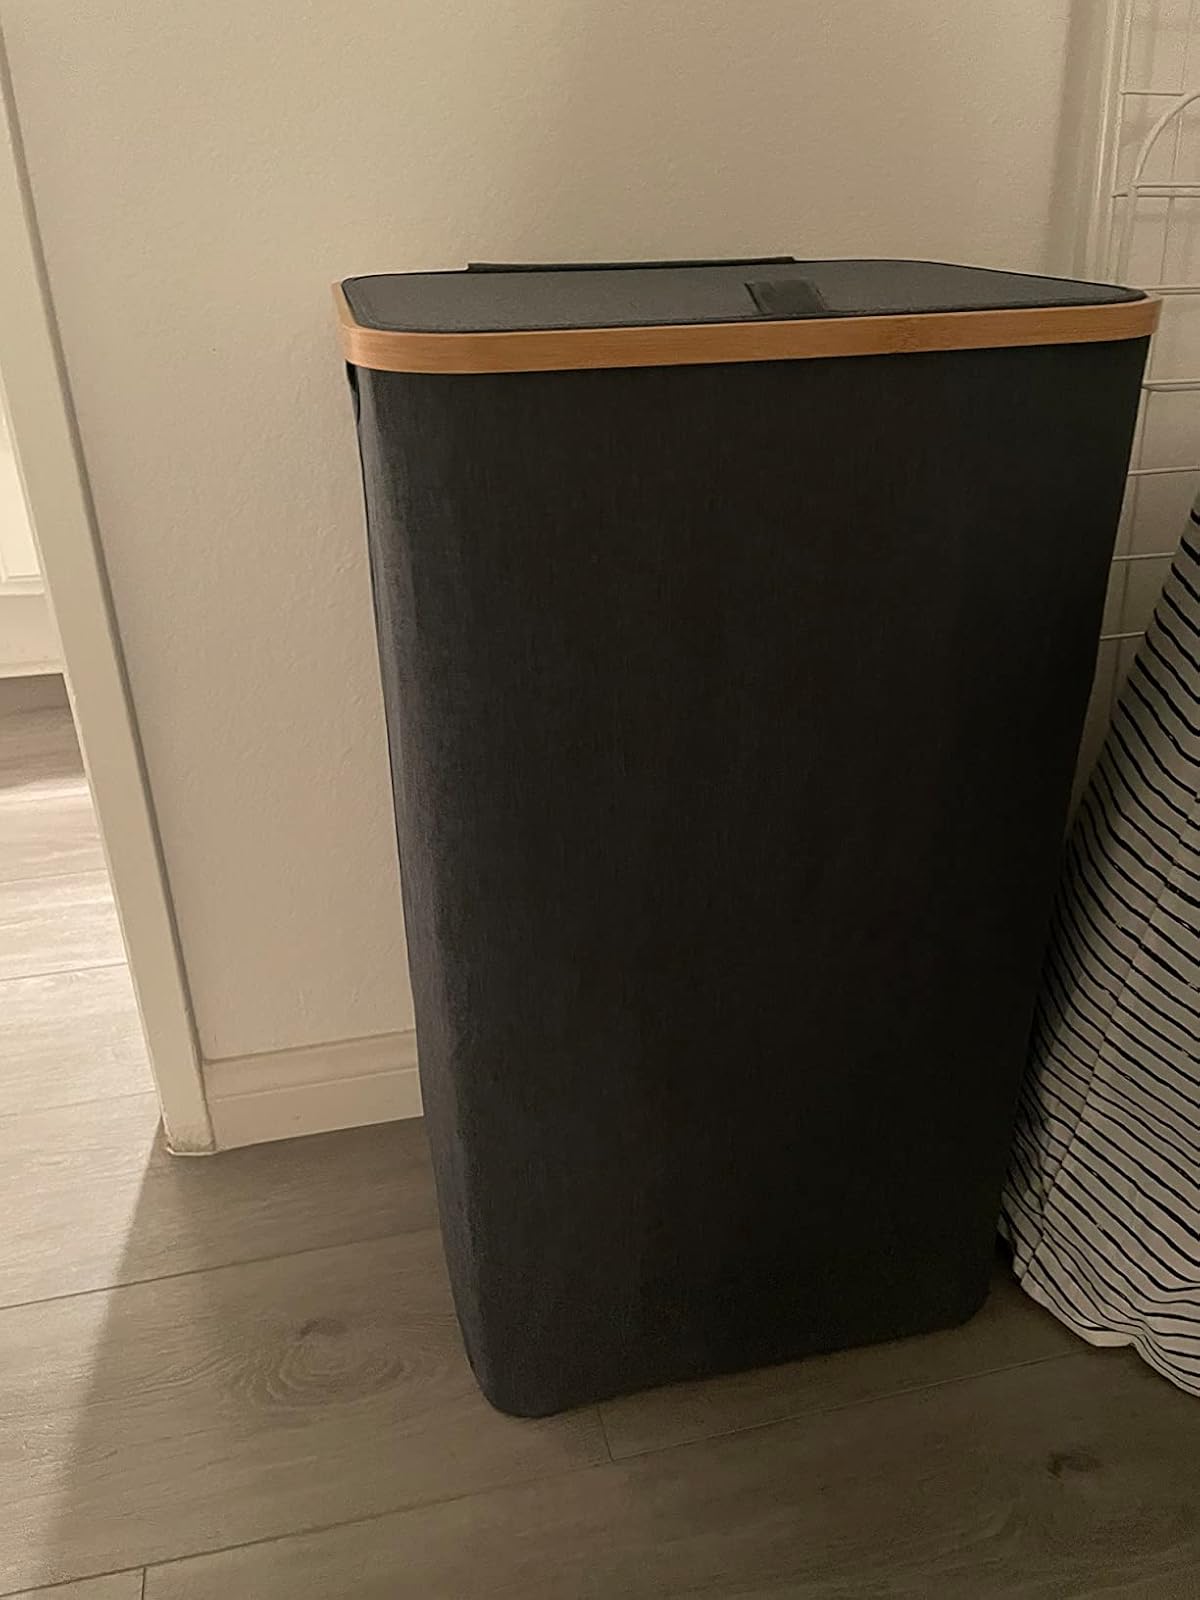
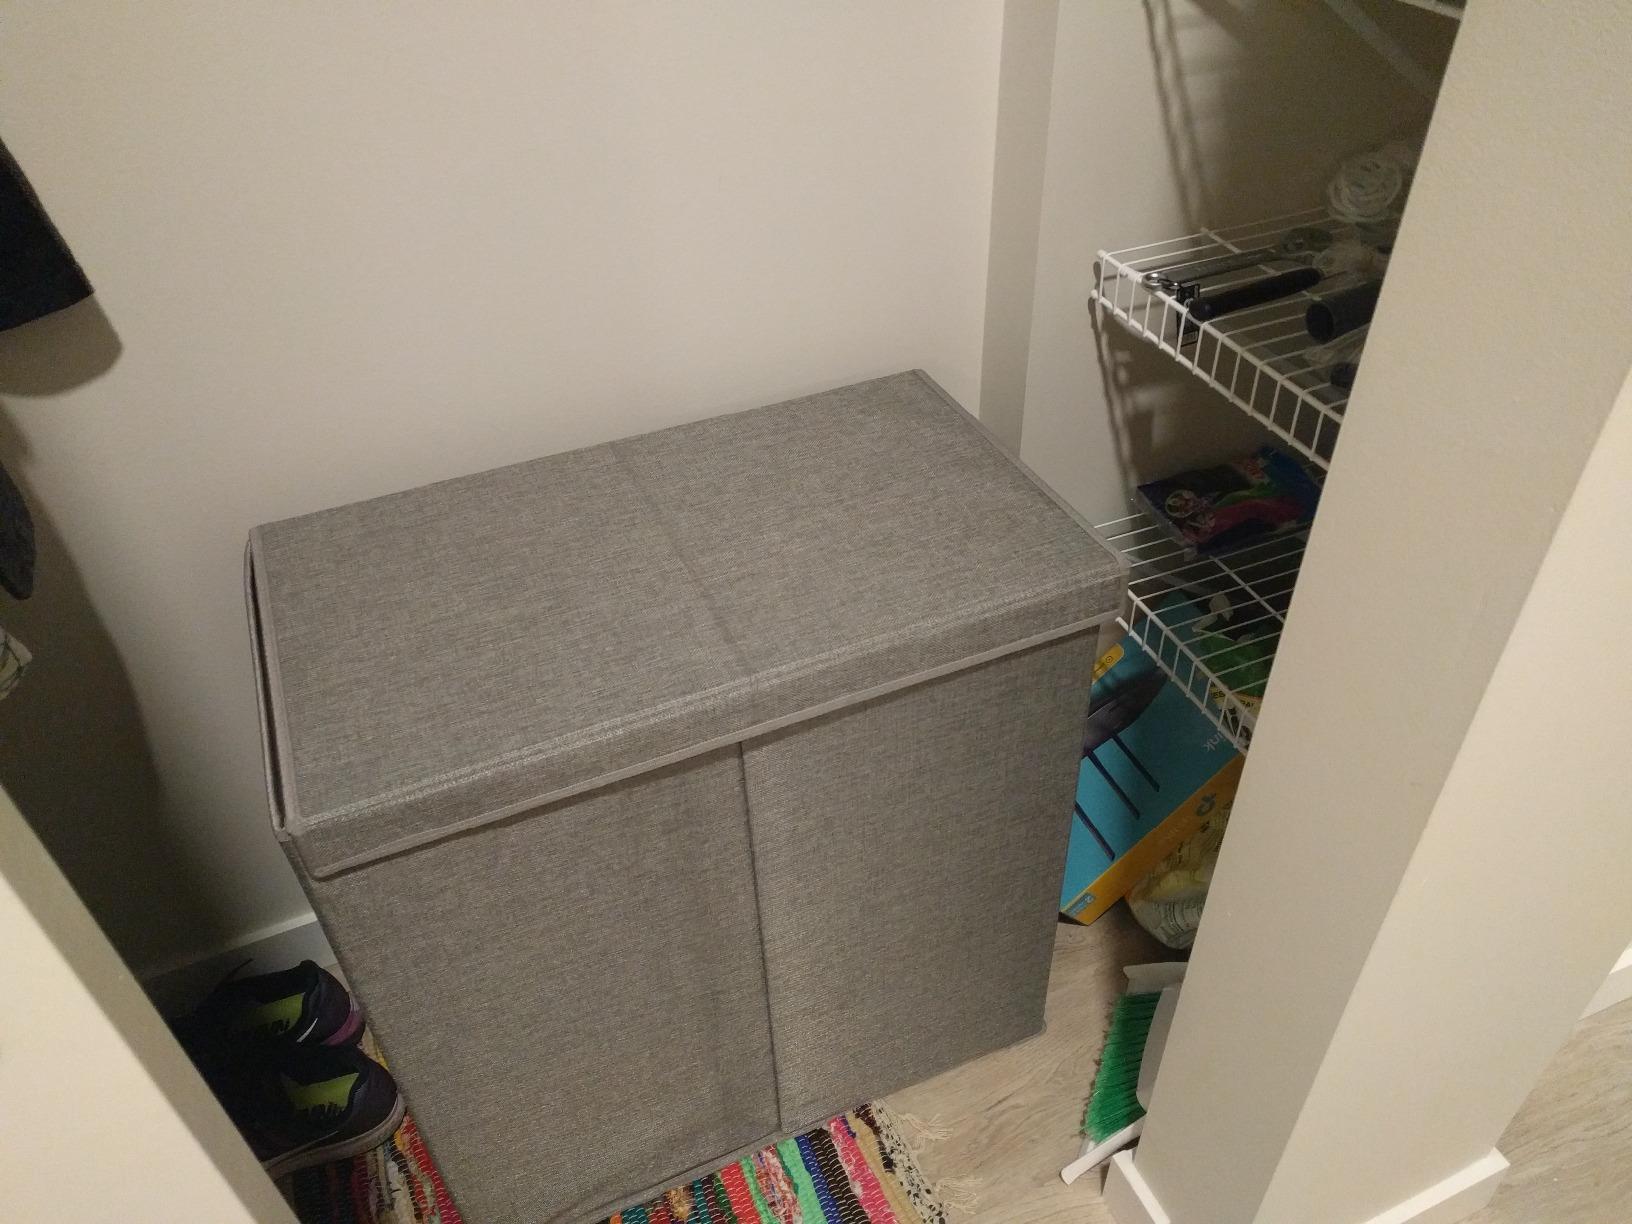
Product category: items_hamper
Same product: no